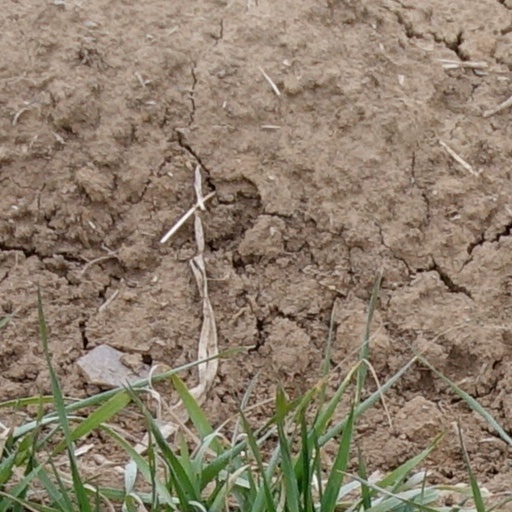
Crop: wheat